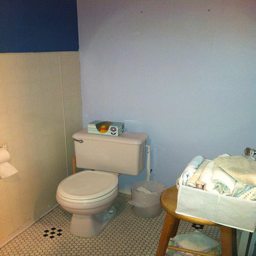
A small tiled bathroom with a stool in it.
A cluttered bathroom is small and dark, but holds the basic necessities.
a bathroom with a toilet a stool and a toilet bowl cleaner
A toilet near a wooden stool with a container on top.
A toilet is in a bathroom near a stool.